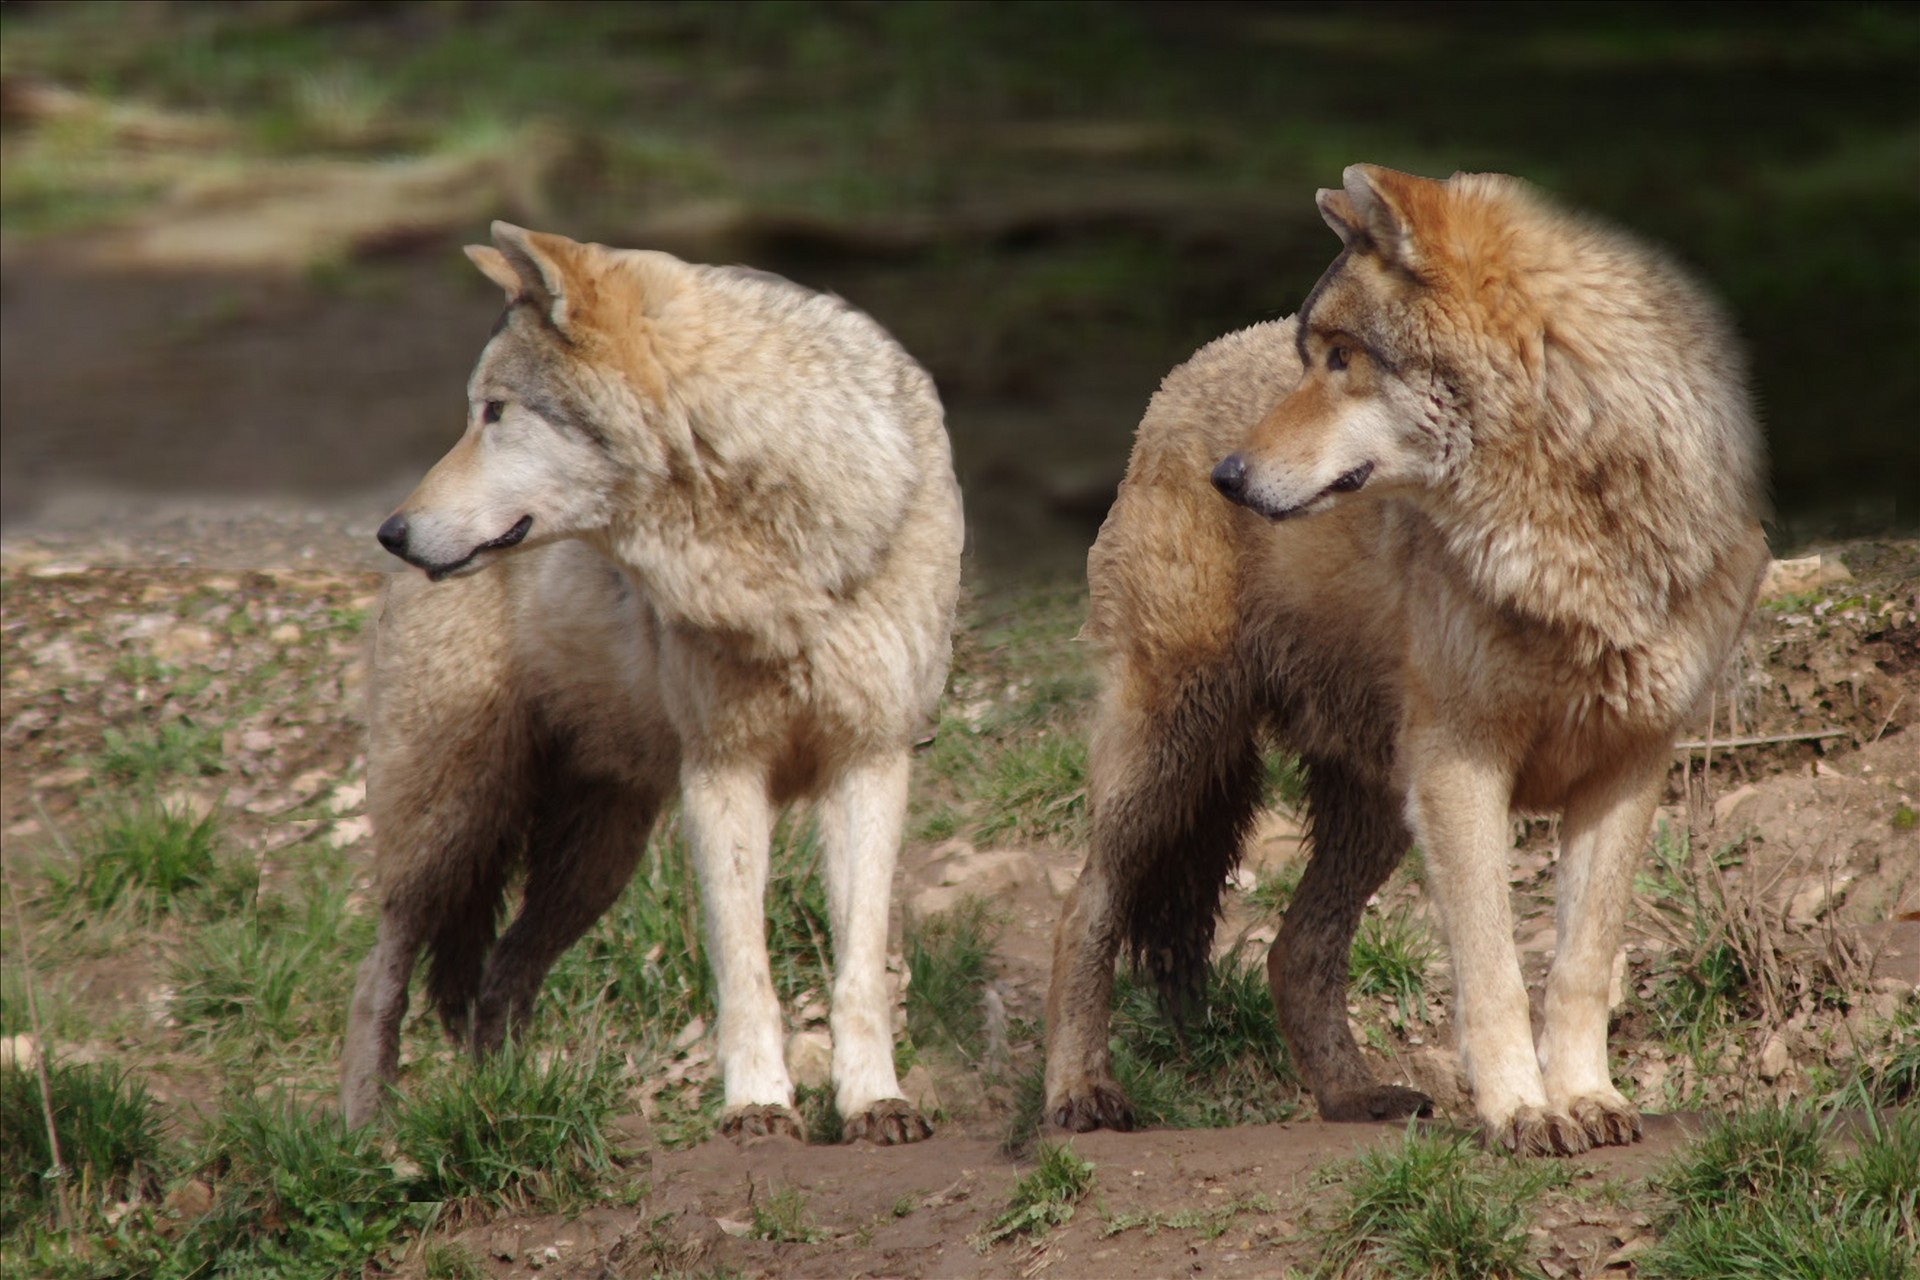
nature, wildlife, mammal, wolf, fauna, vertebrate, is watching, dog like mammal, red wolf, saarloos wolfdog, wolfdog, czechoslovakian wolfdog, dog breed group, greenland dog, canis lupus tundrarum, dog crossbreeds, eurasier, dhole